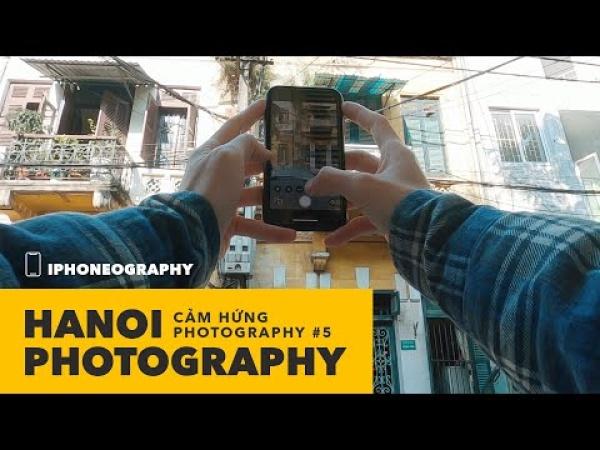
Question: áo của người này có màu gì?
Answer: áo của người này có màu xanh dương